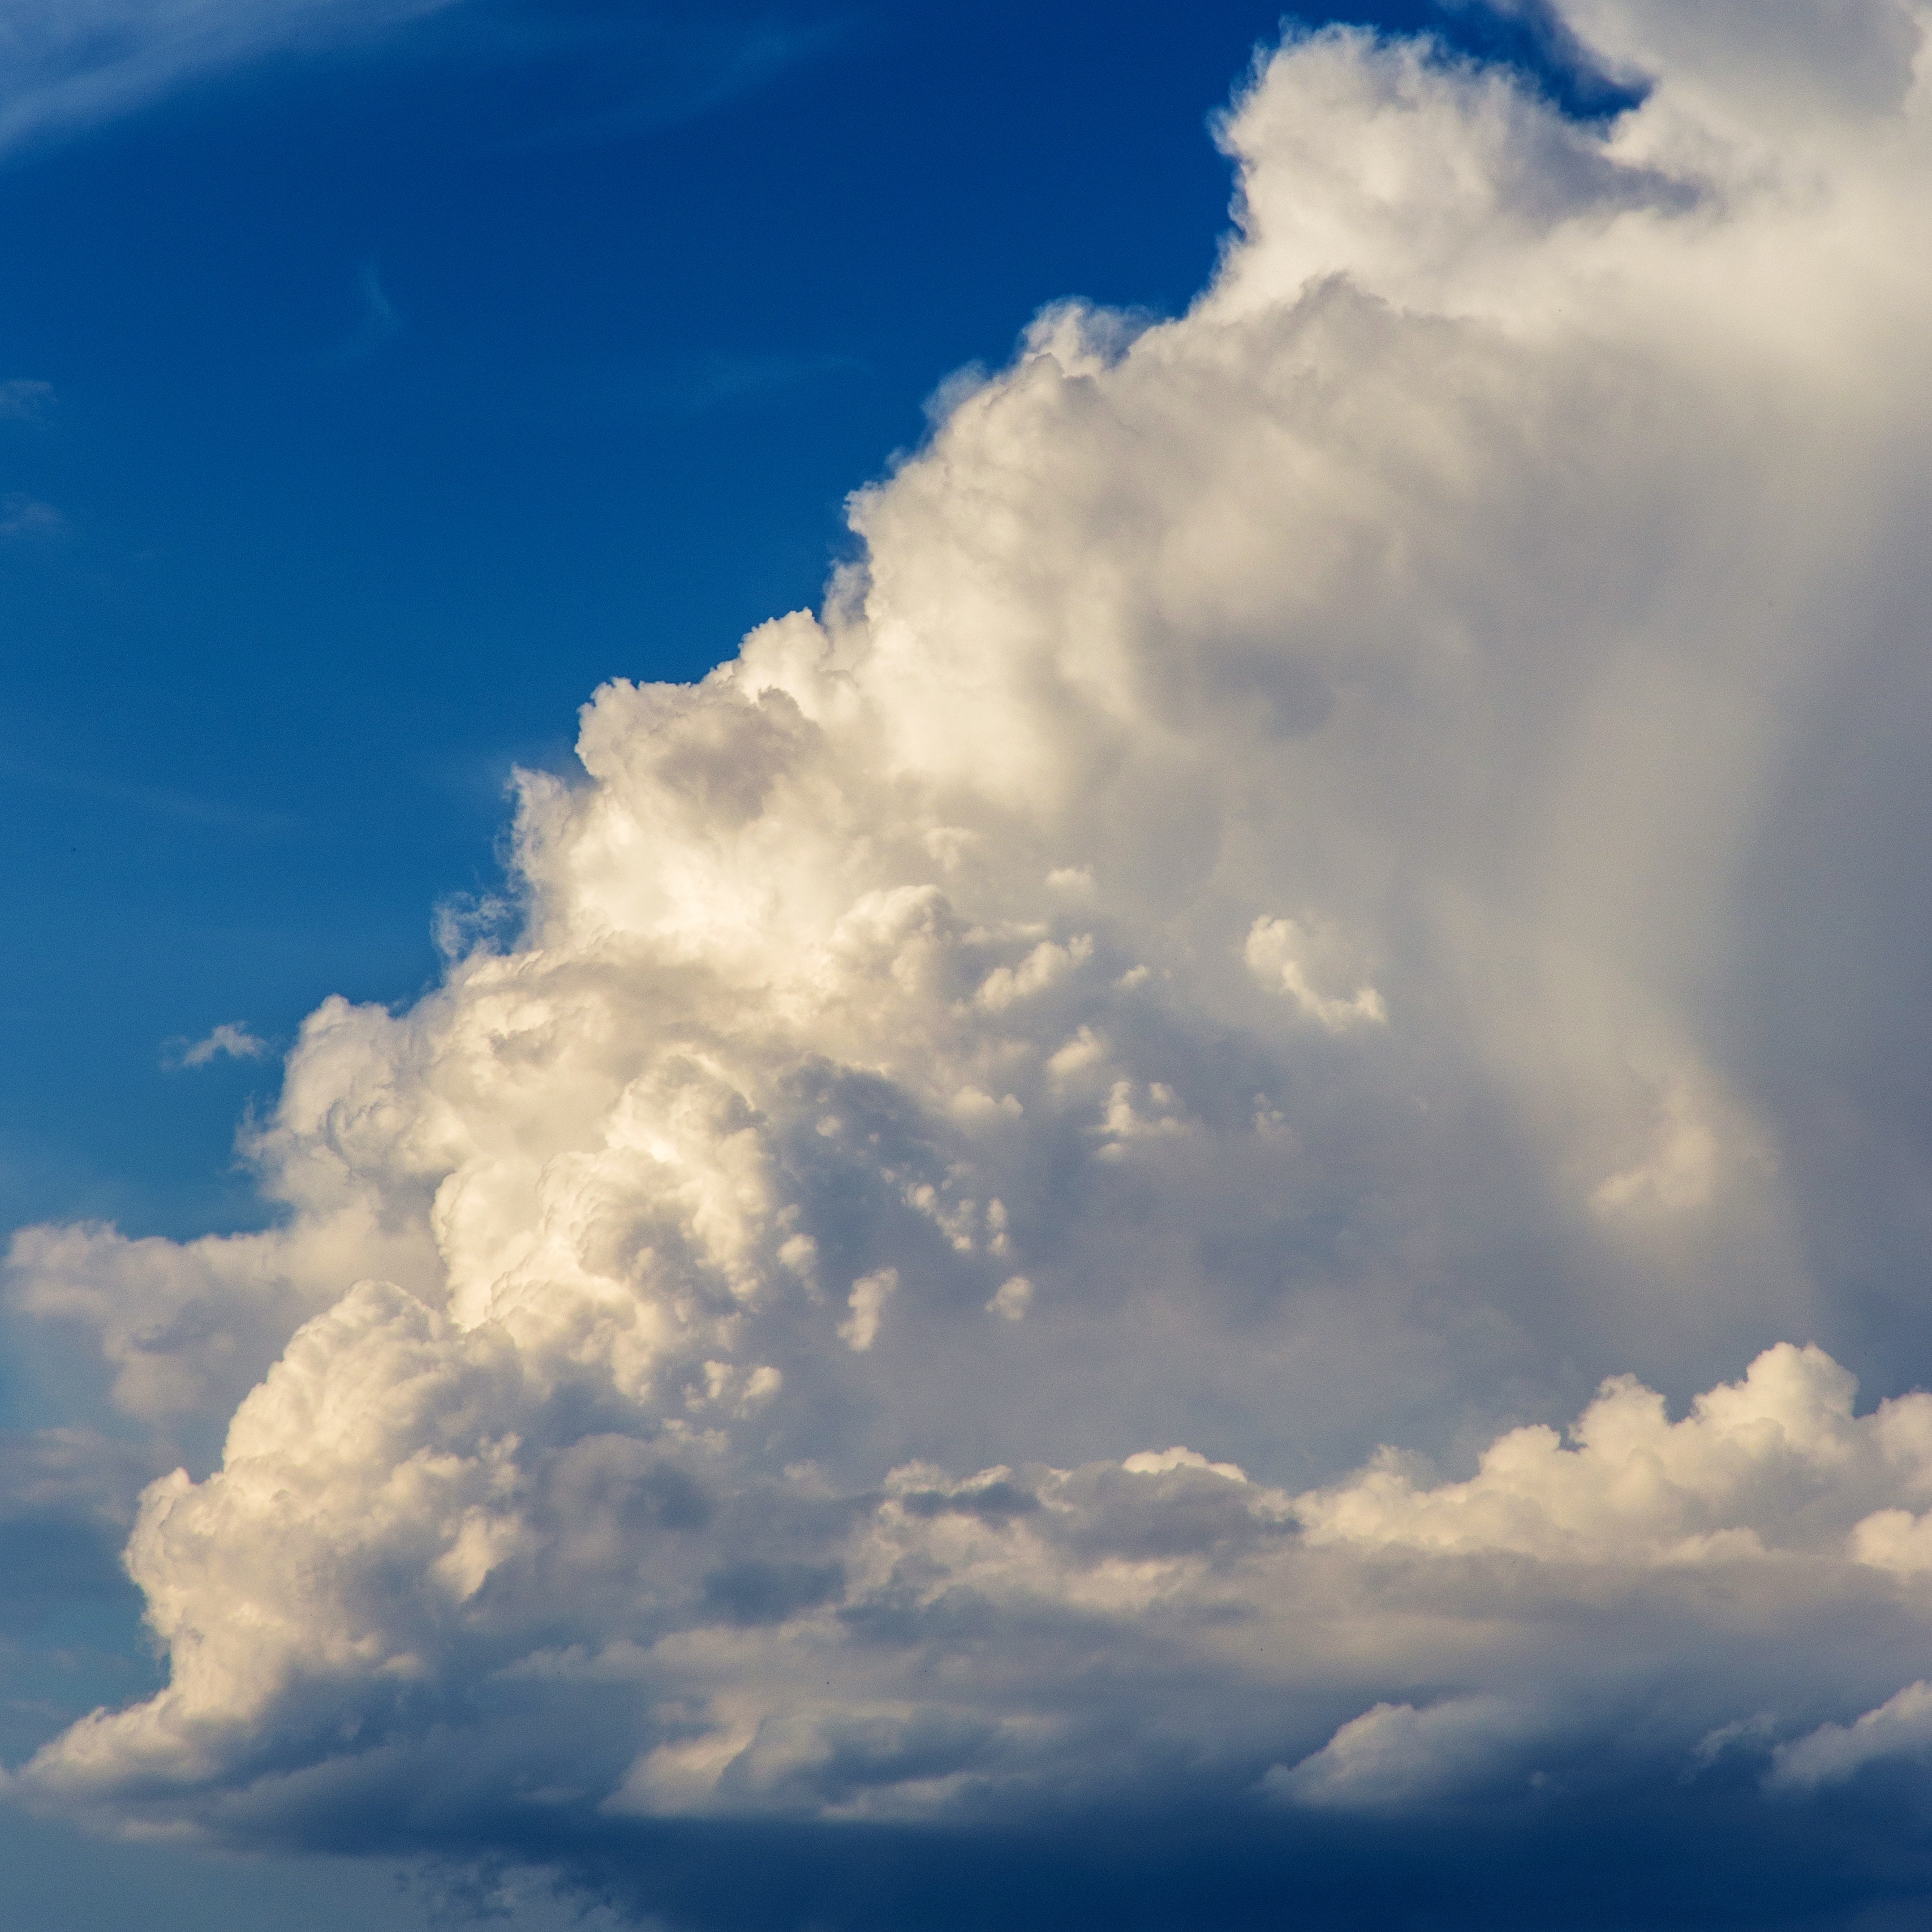
cloud, sky, sunlight, atmosphere, summer, daytime, storm, cumulus, blue, the sky, meteorological phenomenon, atmosphere of earth